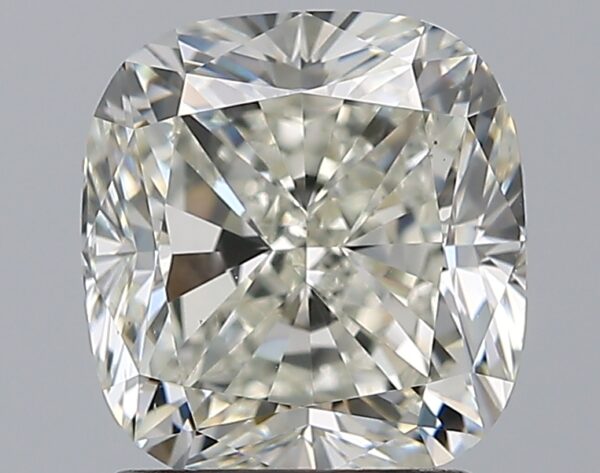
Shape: cushion
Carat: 2
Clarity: VS2
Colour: K
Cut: VG
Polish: EX
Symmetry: EX
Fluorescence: ST
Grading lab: GIA
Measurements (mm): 7.19 x 6.78 x 4.86